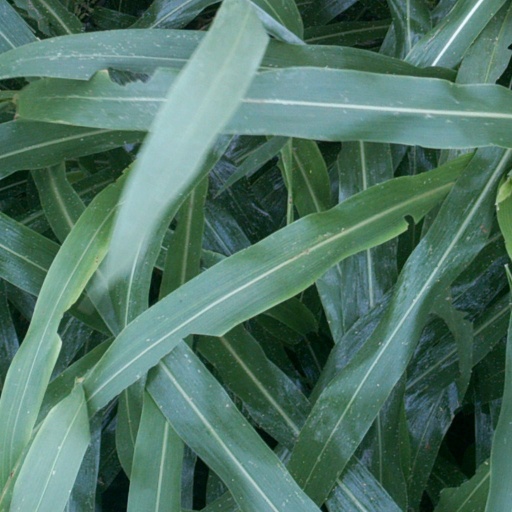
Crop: sorghum